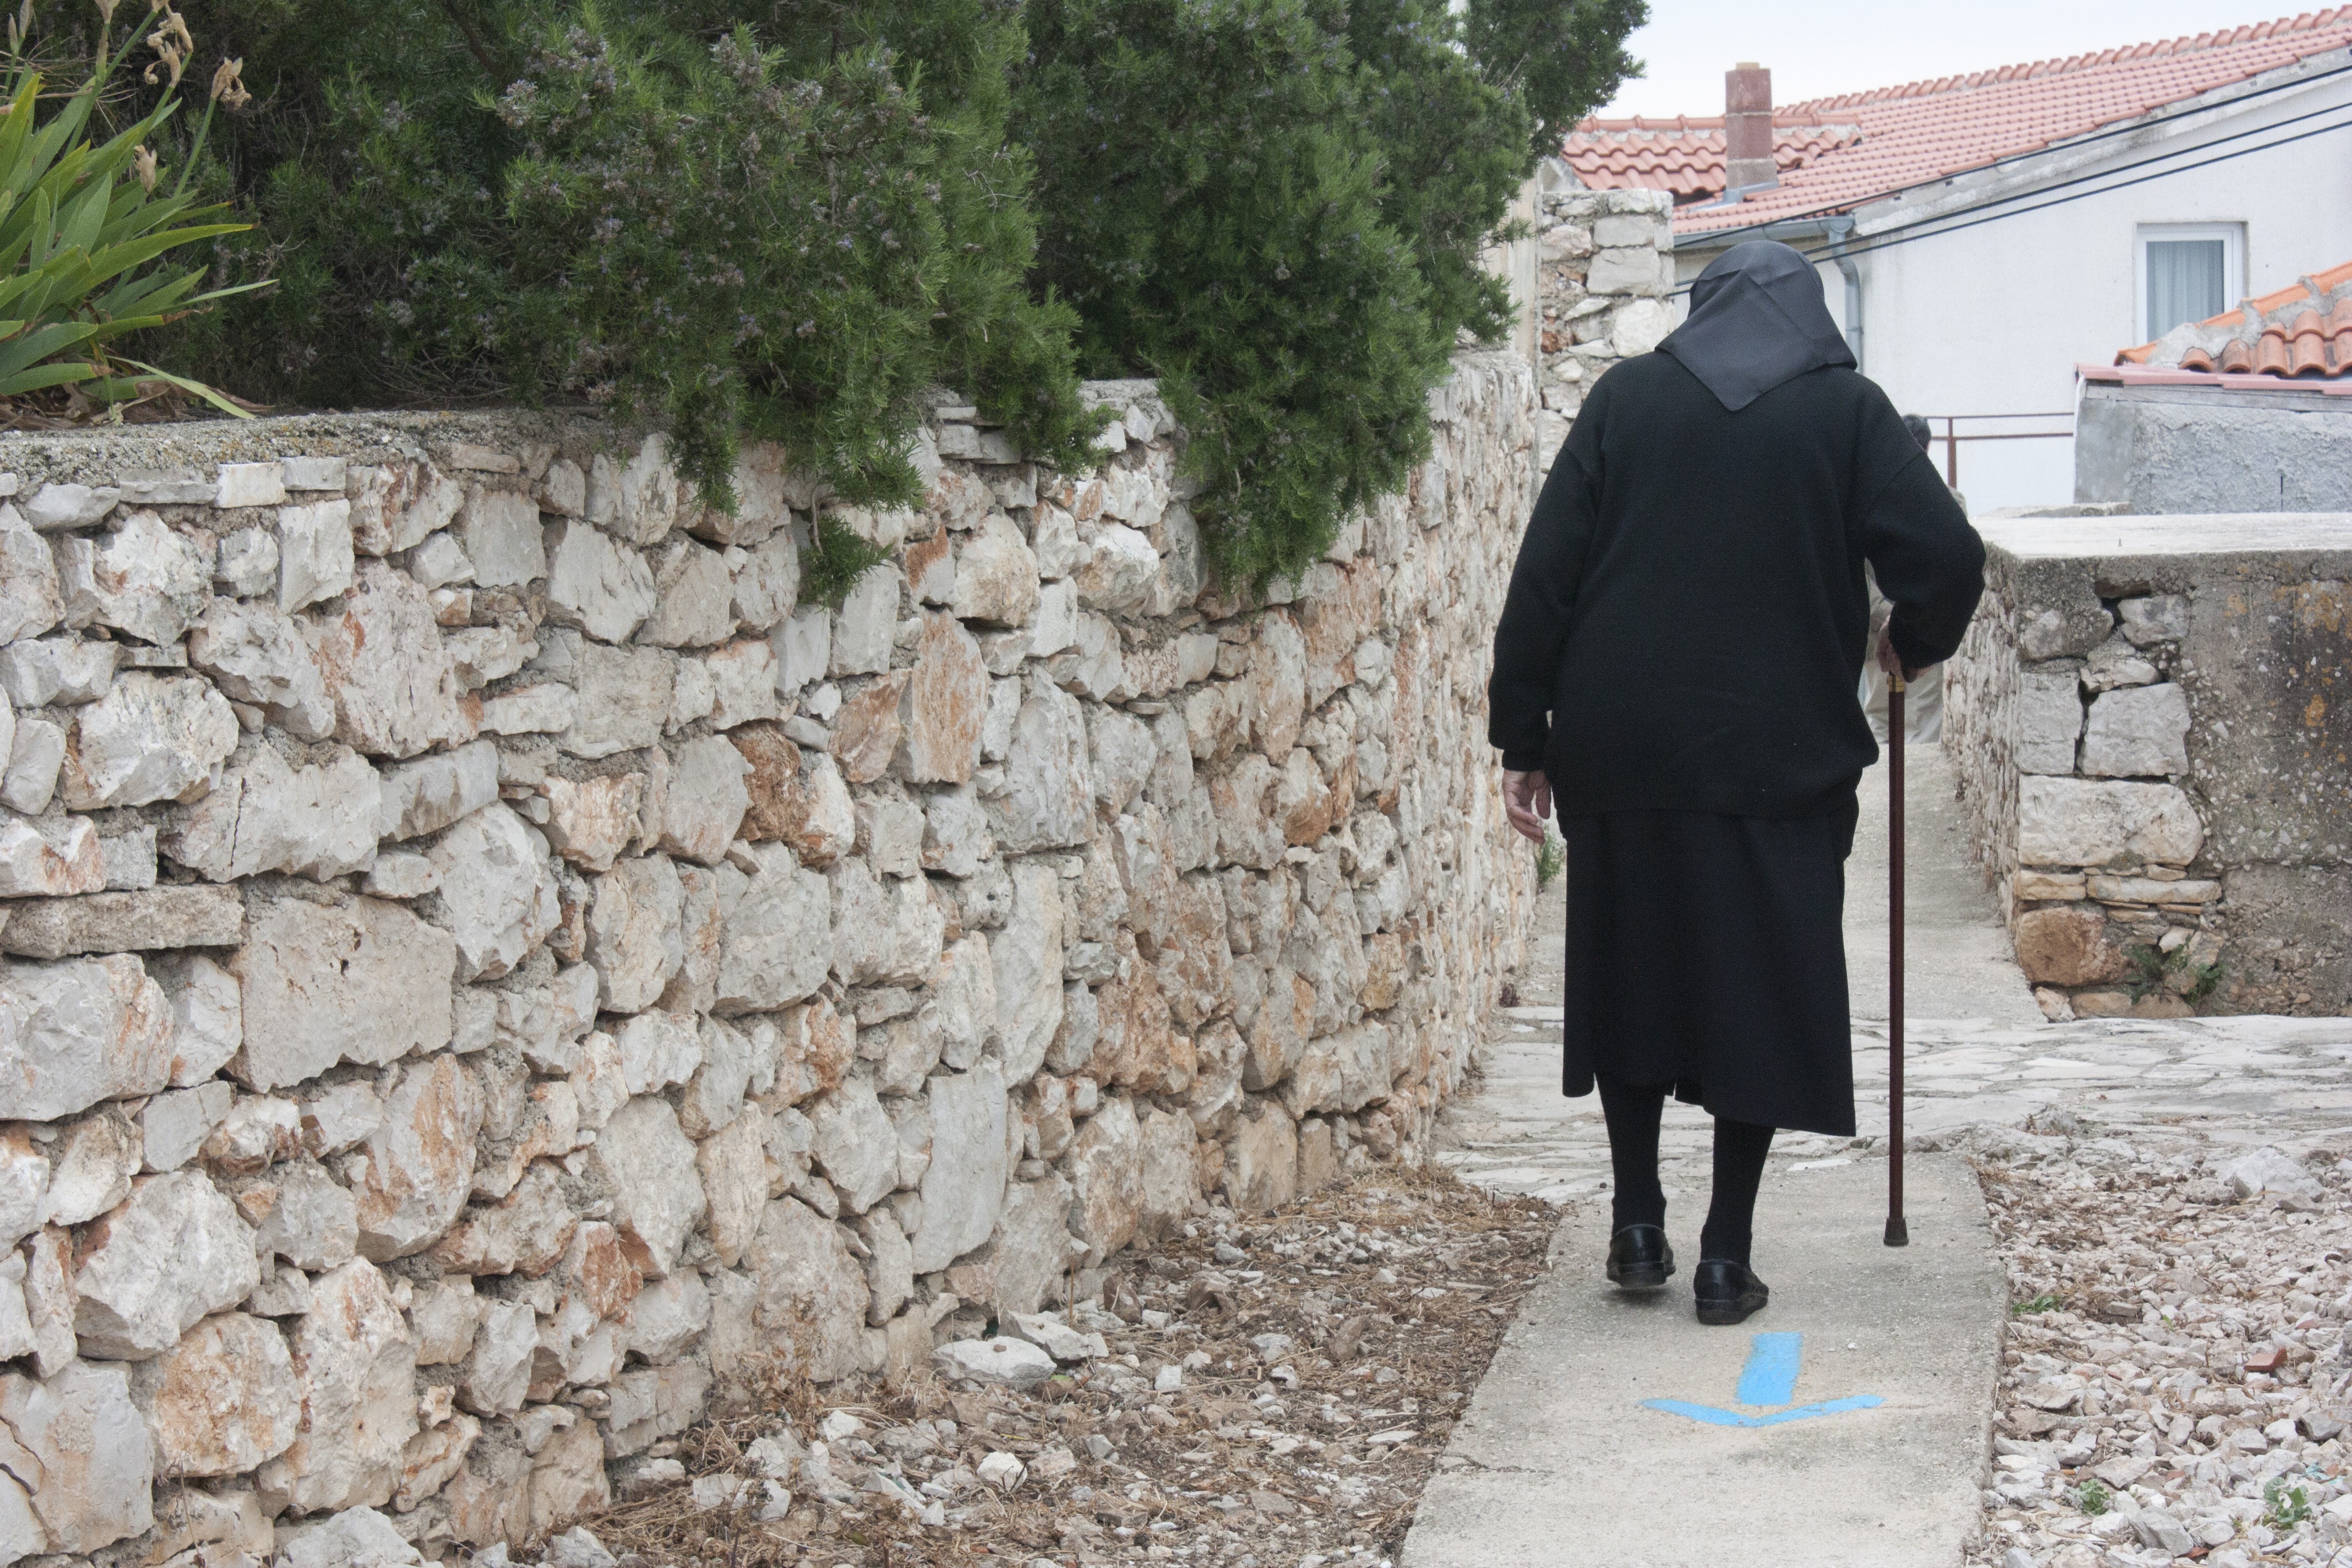
wall, country, monument, walk, elderly, stick, old age, vecchietta, slow walk